Blaise Pascal

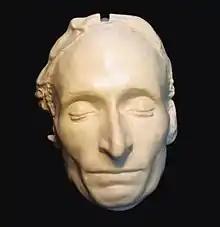

T. S. Eliot described him during this phase of his life as "a man of the world among ascetics, and an ascetic among men of the world." Pascal's ascetic lifestyle derived from a belief that it was natural and necessary for a person to suffer. In 1659, Pascal fell seriously ill. During his last years, he frequently tried to reject the ministrations of his doctors, saying, "Don't pity me, sickness is the natural state of Christians, because in it we are, as we should always be, in the suffering of evils, in the deprivation of all the goods and pleasures of the senses, free from all the passions that work throughout the course of life, without ambition, without avarice, in the continual expectation of death." Desiring to imitate Jesus’ poverty of spirit, in his spirit of zeal and charity, Pascal said if God allowed him to recover from his illness, he would be resolved to "have no other employment or occupation for the rest of my life than the service of the poor."